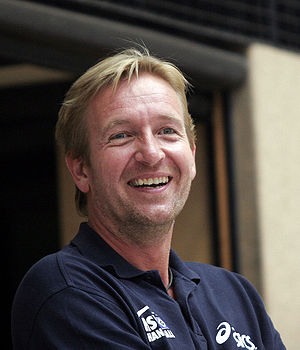
Årets håndboldtræner i Tyskland
Årets håndboldspiller i Tyskland er blevet udpeget af magasinet handball-magazin læsere siden 1984. Prisen blev ikke uddelt i 1994 og 1995.